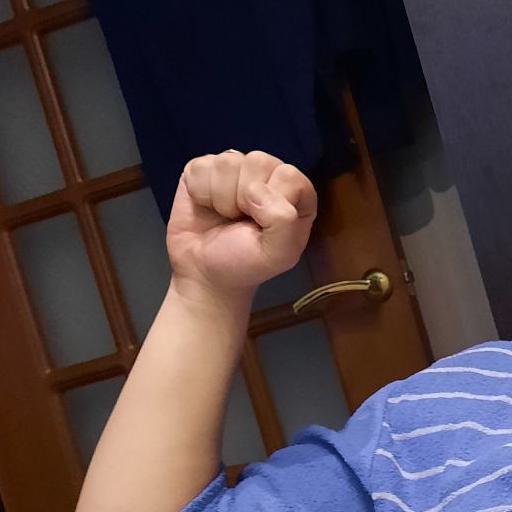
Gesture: fist